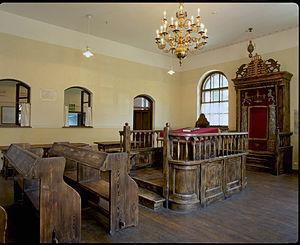
La synagogue d'Oświęcim, souvent appelée synagogue d'Auschwitz, est la seule synagogue en activité dans la ville d'Oświęcim en Pologne. Son nom exact, tel qu'employé couramment avant la Seconde Guerre mondiale est Chevra Lomdei Mishnayot. Située au 5 place du Père Jan Skarbka, anciennement intersection entre la rue de l'Église et la place de l'Hôpital, elle fait maintenant partie du Musée national Auschwitz-Birkenau.